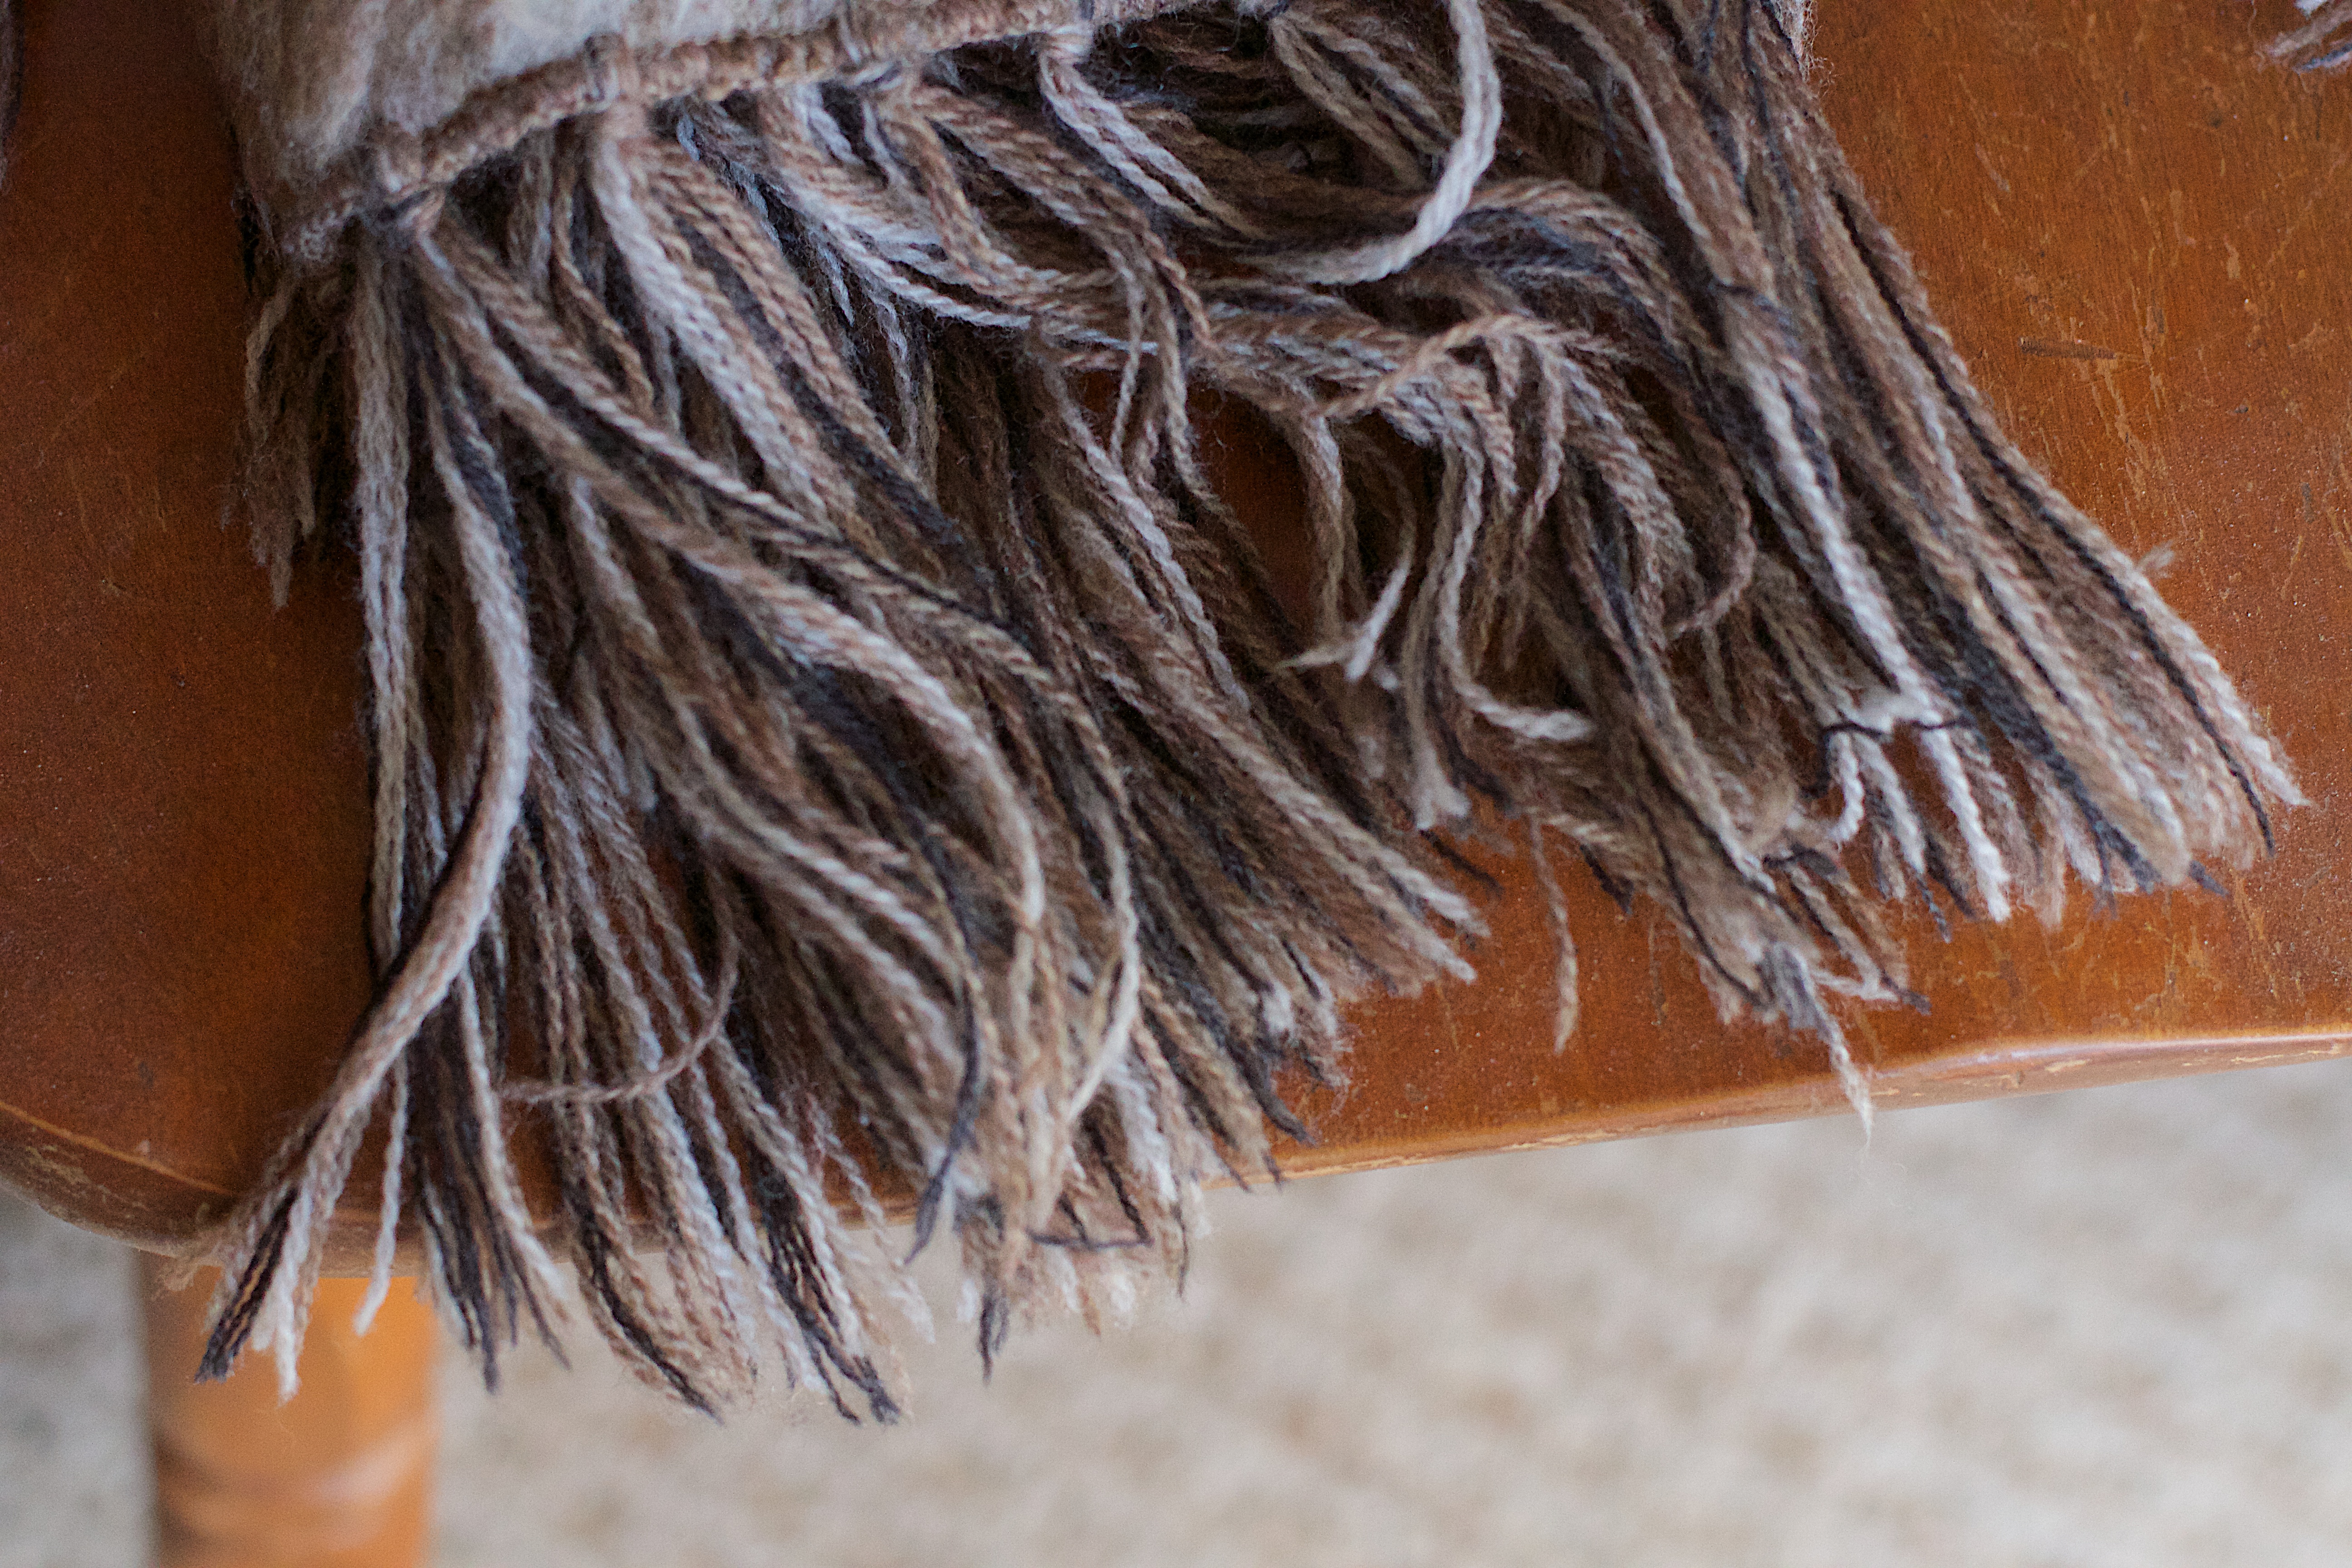
hair, fur, brown, clothing, material, thread, close up, textile, art, cool image, fashion accessory